Ibragim Todashev

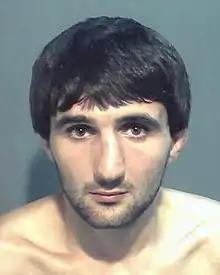
Florida booking photo from Orange County on May 4, 2013

Ibragim Todashev (Ибрагим Тодашев; 22 September 1985 – 22 May 2013) was a Chechen-born former mixed martial artist, former amateur boxer and friend of Boston Marathon bomber Tamerlan Tsarnaev. He was shot dead at his apartment in Orlando, Florida, by FBI agent Aaron McFarlane on May 22, 2013, after being interviewed there for about eight hours. He had allegedly attacked the agent, with a pipe or stick, while writing a statement about the April 15, 2013, Boston Marathon bombings and a triple homicide that took place in Waltham, Massachusetts, on September 11, 2011. The investigators involved in the incident said that Todashev had implicated both himself and Tsarnaev in the Waltham murders before he was killed. The FBI blocked the release of the autopsy report for approximately nine months, released inconsistent information about his death, and did not give the family access to some of the evidence, finally releasing Todashev's clothing and some other evidence nine years later. The family and civil rights groups alleged there were civil rights violations and excessive use of force involved in his death. On March 25, 2014, the autopsy report was released and the Florida State Attorney and the U.S. Department of Justice (DOJ) announced they had concluded the agent had fired in self-defense and would not face criminal charges. According to the autopsy report, Todashev was shot seven times and there was no evidence of the shots having been fired from close range.